Großer Kornberg

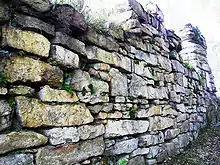
Ruins of Hirschstein

On the northern path between the station of Kirchenlamitz-Ost and the Kornberg summit lies the rock castle ("Felsburg") of Hirschstein. It is the site of a former castle of which only a few remains are still visible.